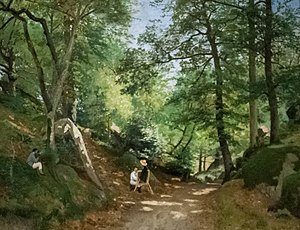
Oscar Törnå
Törnå - Sommerlandskab nær Fontainebleau.
Oscar Emil Törnå var en svensk landskabsmaler.